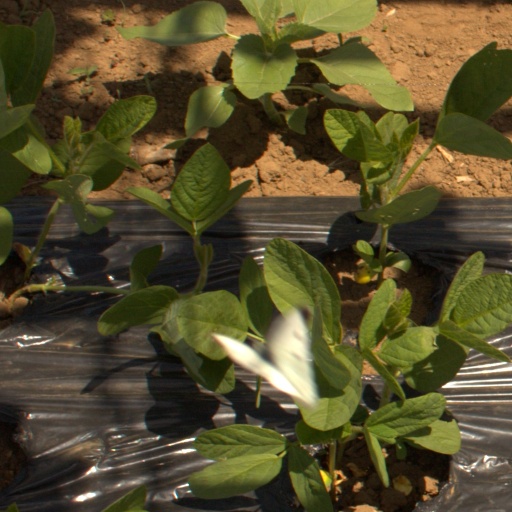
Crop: Jerusalem artichoke